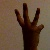
The image shows a hand gesture representing the number 6 in Indian Sign Language.